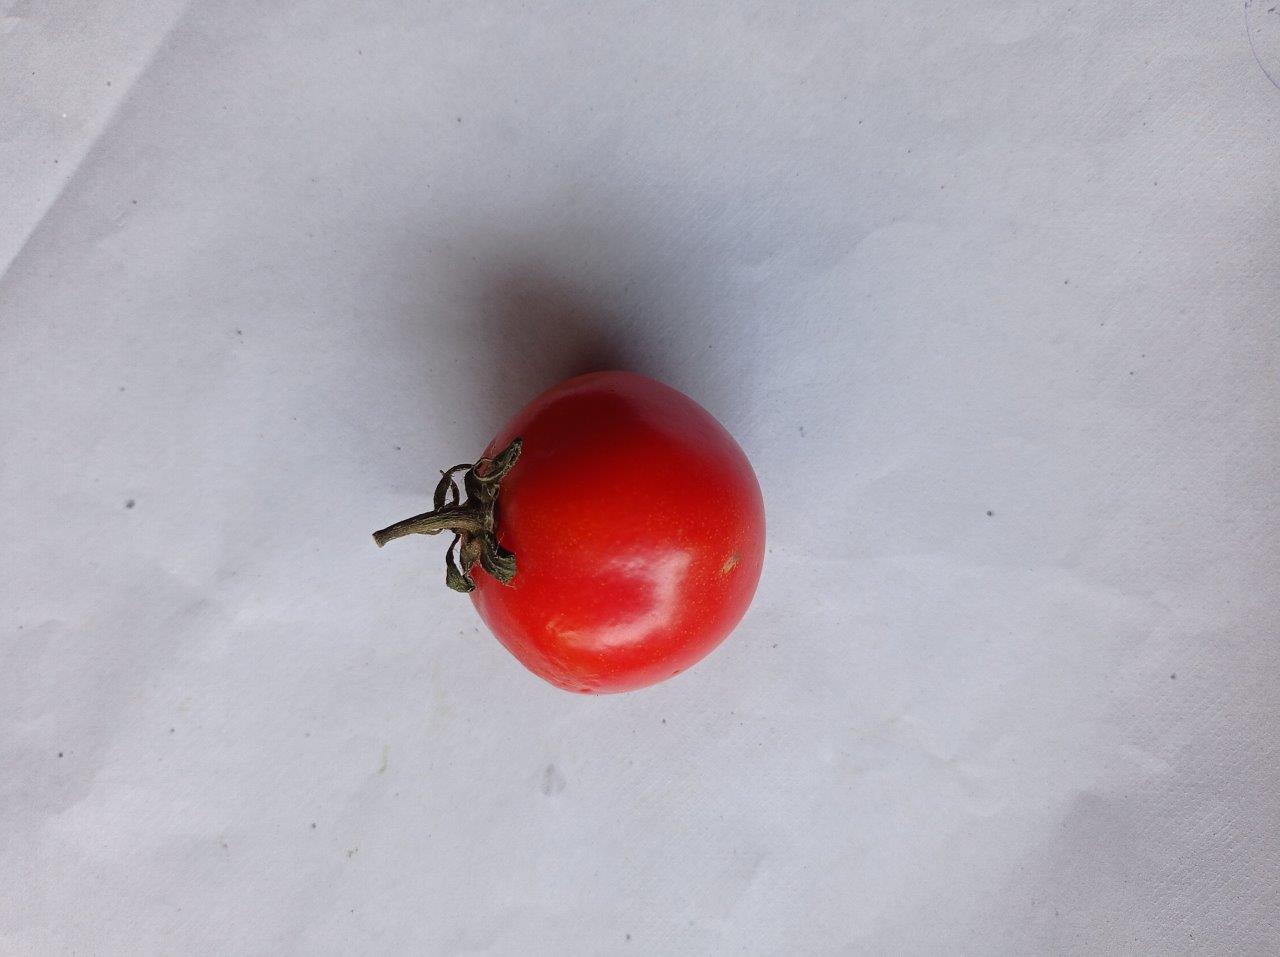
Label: Fresh